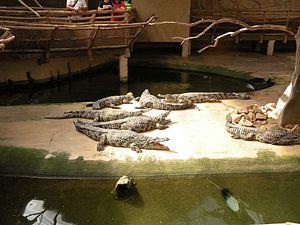
Beauvoir est une commune française, située dans le département de la Manche en région Normandie, peuplée de 423 habitants.